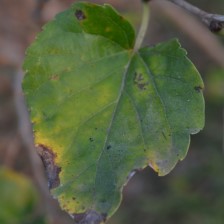
Variety: Kamphaengsaeng42